Yevgeny Dietrich

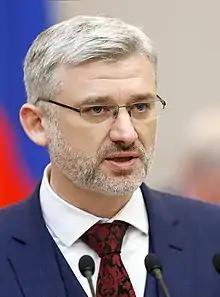
Dietrich in 2019

Yevgeny Ivanovich Dietrich or Ditrikh (born 8 September 1973) is a Russian politician, former Minister of Transport of Russia from 18 May 2018 to 9 November 2020.